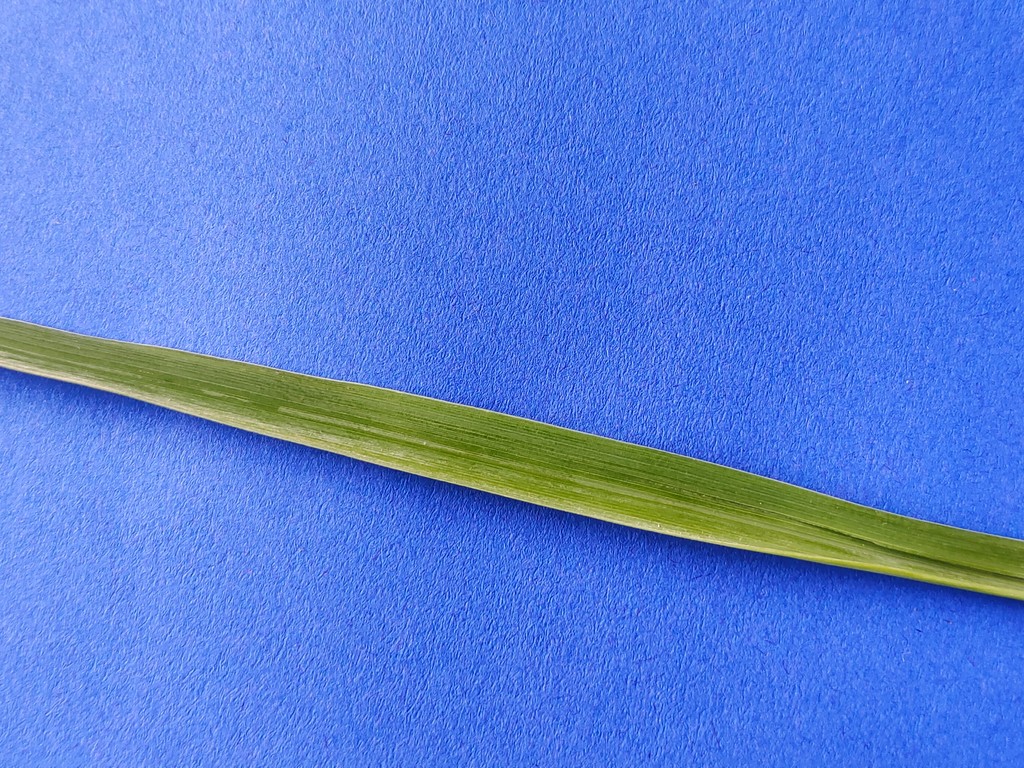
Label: Healthy